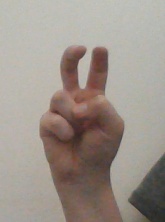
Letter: toot